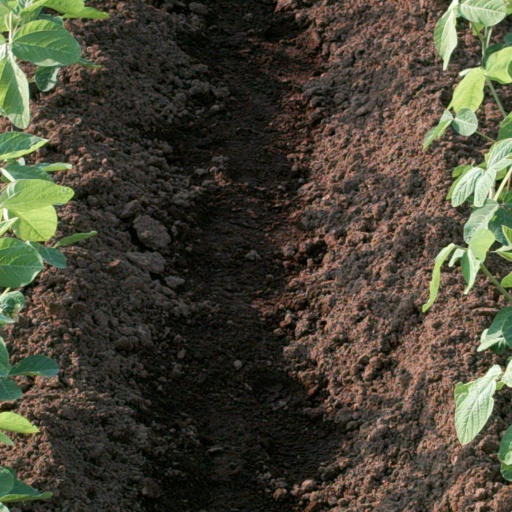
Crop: soybean